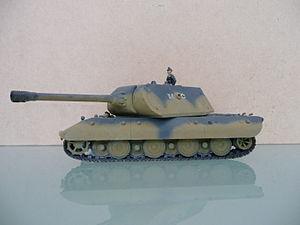
L'Entwicklungsserie, également connu comme E-serie, est une série de prototypes ou projets de blindés standardisés allemands lors de la Seconde Guerre mondiale.